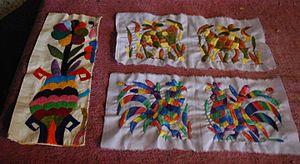
La broderie de Tenango est un style de broderie originaire de la municipalité de Tenango de Doria dans l'état mexicain d'Hidalgo. Il s'agit d'une version commercialisée de la broderie traditionnelle Otomi, qui est développée dans les années 1960 en réponse à la crise économique. On estime à plus de 1 200 le nombre d'artisans qui pratiquent l'artisanat à Tenango de Doria et dans la municipalité voisine de San Bartolo Tutotepec.